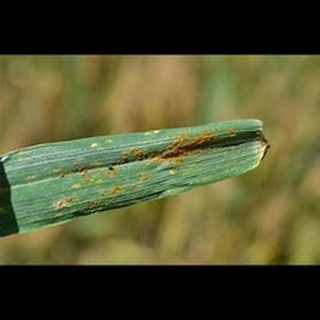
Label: wheat_tan_spot